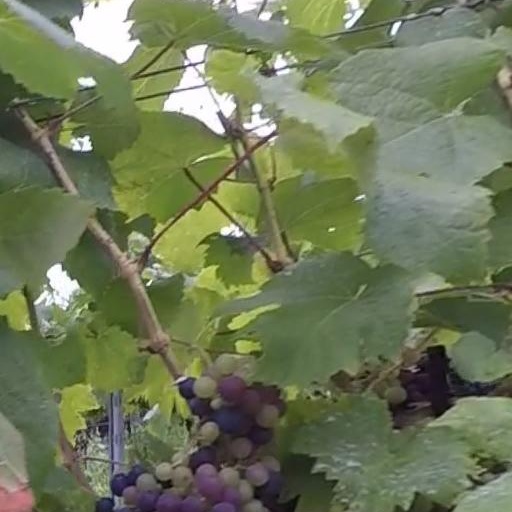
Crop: grape